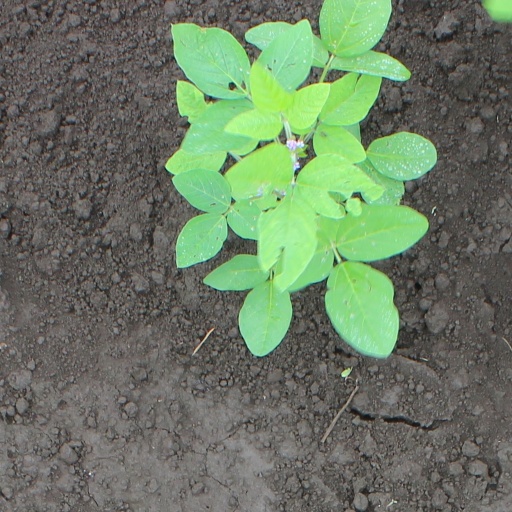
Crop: soybean